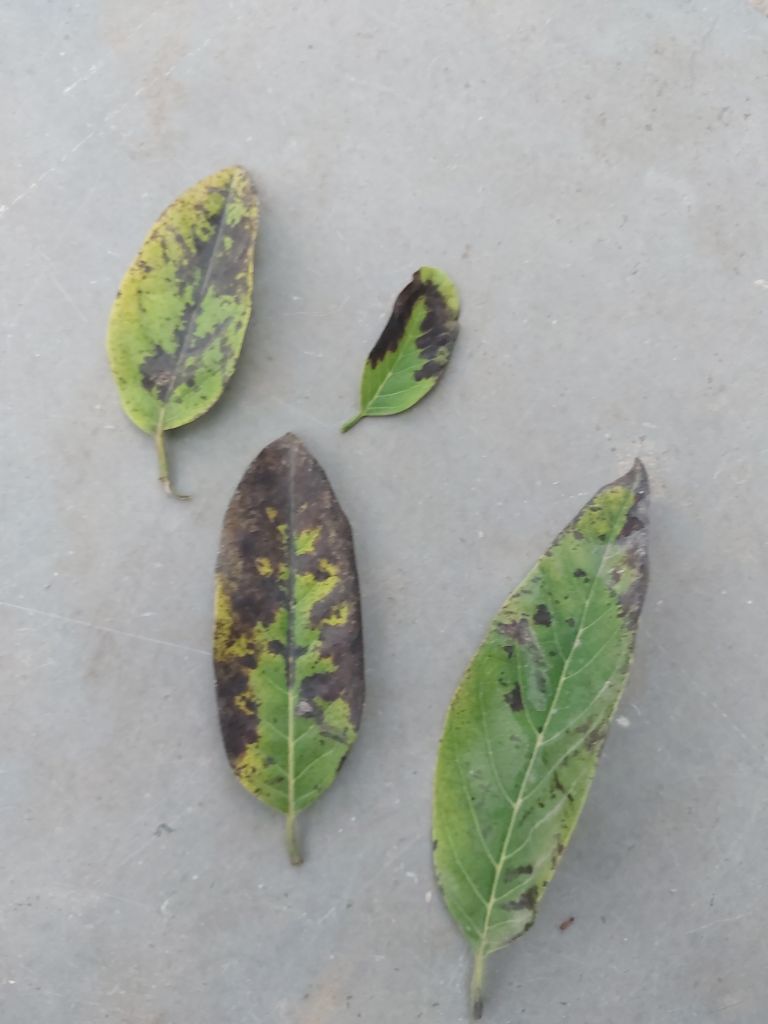
Disease label: Leaf spot on Leaves